Formula One drivers from New Zealand

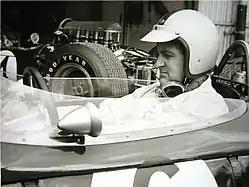
Denny Hulme in 1965

There have been ten Formula One drivers from New Zealand, with four of them having started two or fewer races. The late 1950s to mid-1970s is viewed as the "golden age" for New Zealand in the sport and saw Denny Hulme crowned as World Drivers' Championship in 1967. New Zealand drivers were absent from Formula One events from 1984 (when Mike Thackwell last raced) to 2017 (when Brendon Hartley made his debut in the 2017 United States Grand Prix).